Lawyers in Poland

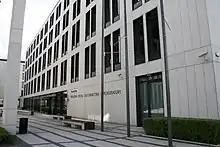
The National School of Judiciary and Public Prosecution was established in 2009 in Kraków.

The body in charge of training for future judges and public prosecutors is the National School of Judiciary and Public Prosecution in Kraków. After one year of general training, the candidates proceed to specialised training for another thirty months. Then, trainee judges serve apprenticeships as law clerks (twelve months) and as referendaries (Polish: "referendarz"). A similar apprenticeship is required for future public prosecutors.